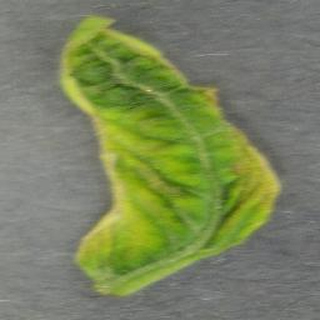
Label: tomato_yellow_leaf_curl_virus